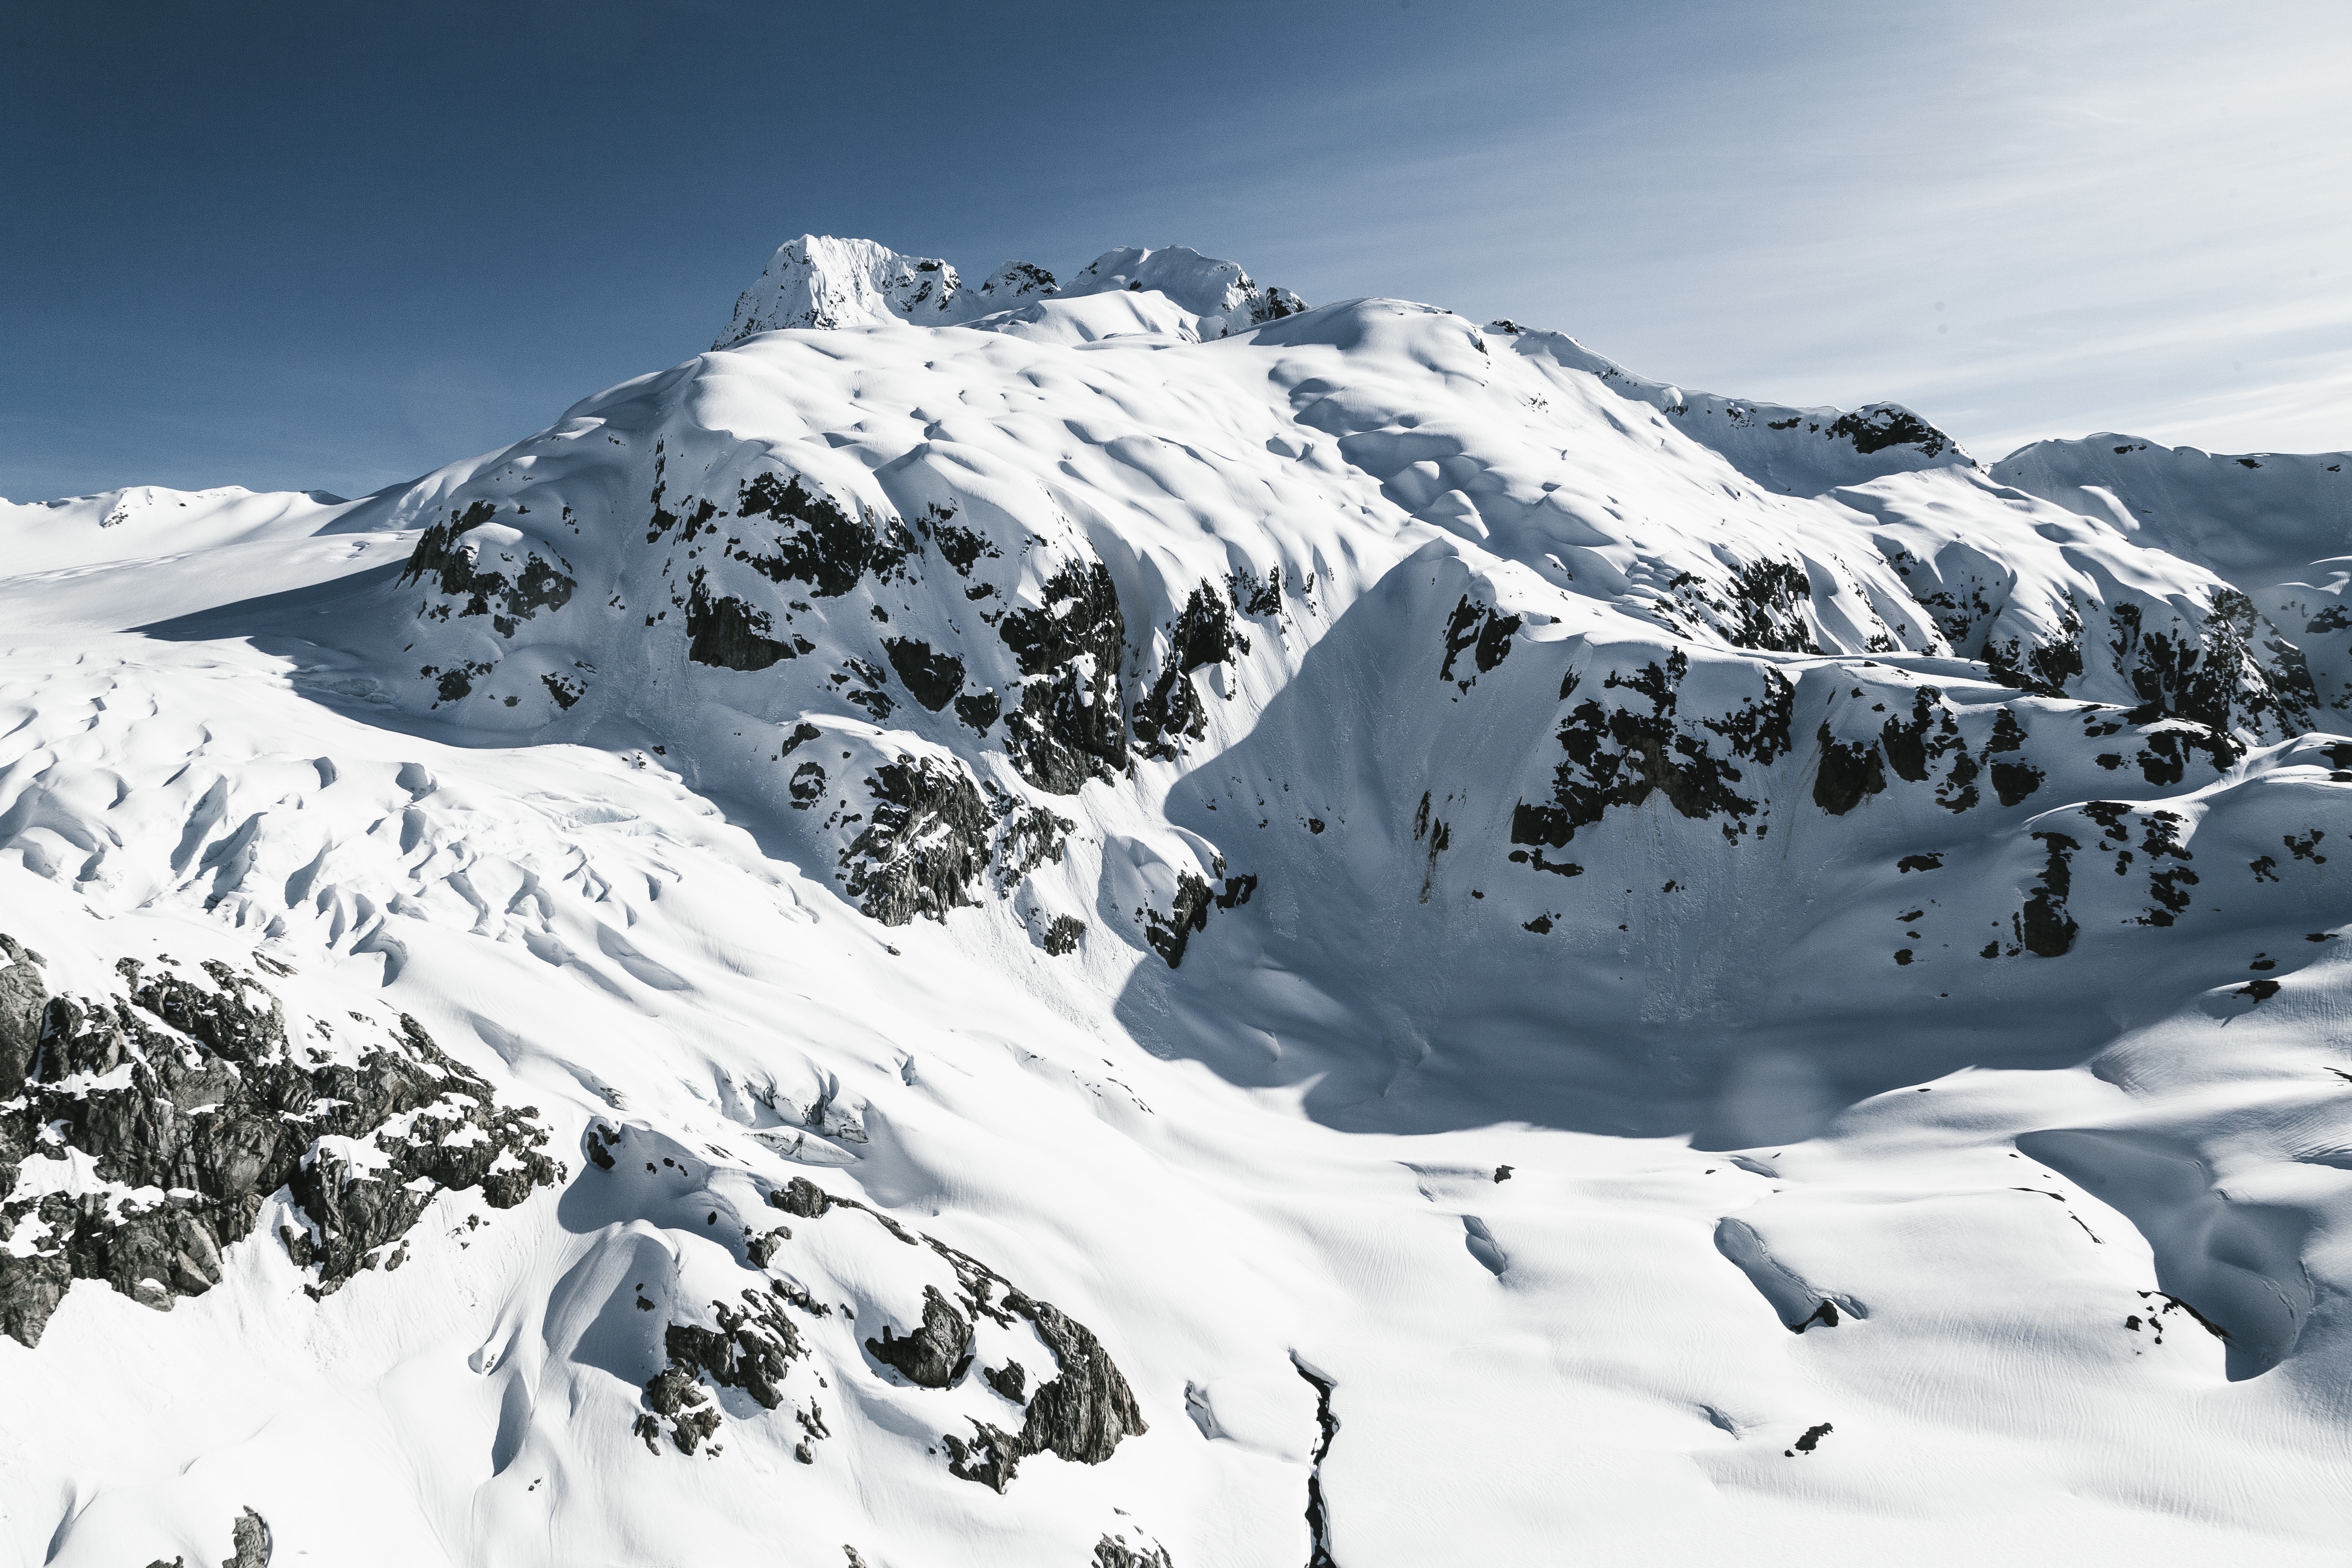
mountain, snow, cold, winter, mountain range, weather, skiing, season, ridge, summit, winter sport, massif, resort, mountains, alps, cirque, piste, landform, ski touring, snow peak, ski mountaineering, geographical feature, mountainous landforms, geological phenomenon